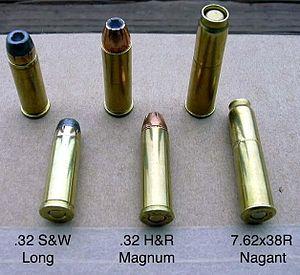
La munition de .32 H&R Magnum est une version plus puissante du .32 S&W Long commercialisé depuis 1983 pour un revolver de défense personnelle de marque Harrington & Richardson. Son but fut de concurrencer le .38 Special mais sa diffusion fut restreinte.
Le .32 Smith & Wesson Long est une cartouche pour revolvers de tir sportif et de défense personnelle, fabriquée par la compagnie Smith & Wesson, elle est également utilisée dans quelques pistolets semi-automatiques de tir sportif. Sa commercialisation date de 1896 pour le S&W .32 Hand Ejector. Cette version musclée du .32 Smith & Wesson fut répandue jusque dans les années 1960 pour les armes de poche. Ces petits revolvers arment souvent les criminels des polars de James Lee Burke ou de New York, police judiciaire. Sa variante sportive, le .32 S&W Long Wadcutter, est toujours en usage en 2019.